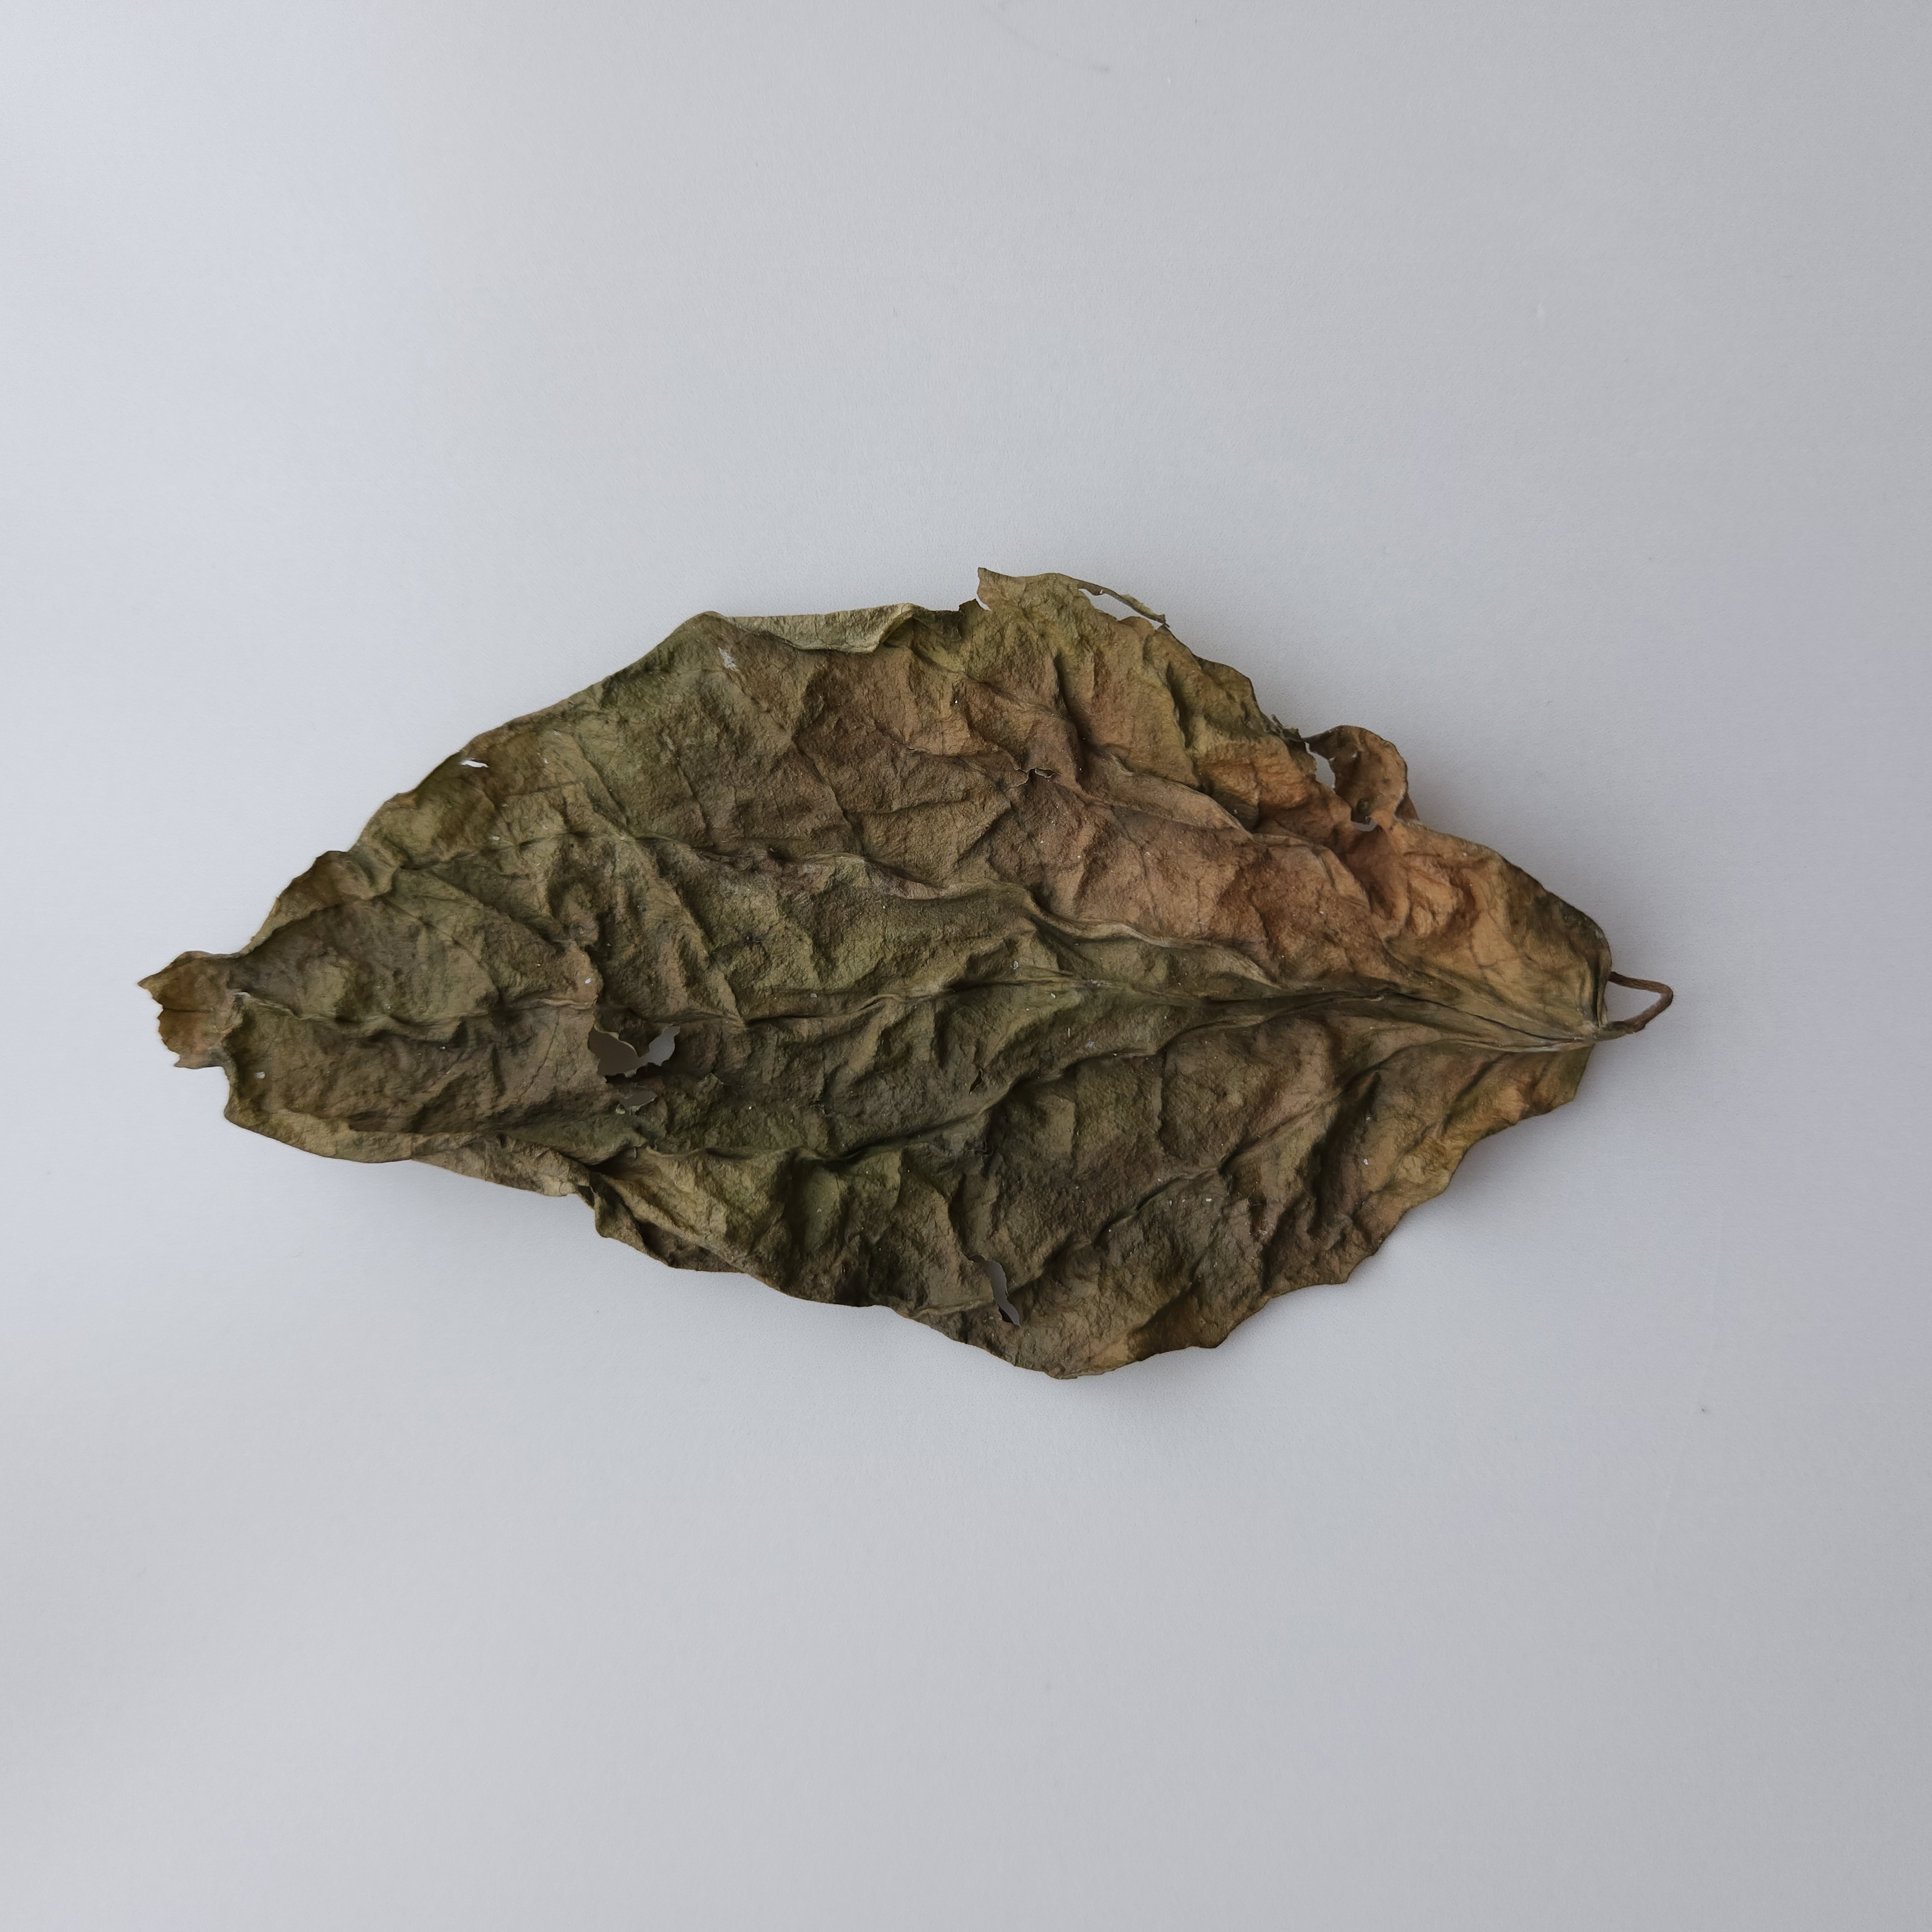
Label: Dried